Answer in natural language. Estimate the real world distances between objects in the image. Which object is closer to white color dining table (marked A), tall floor lamp with white shade (marked B) or black colour dog bed (marked C)? Choose between the following options: black colour dog bed (marked C) or tall floor lamp with white shade (marked B)
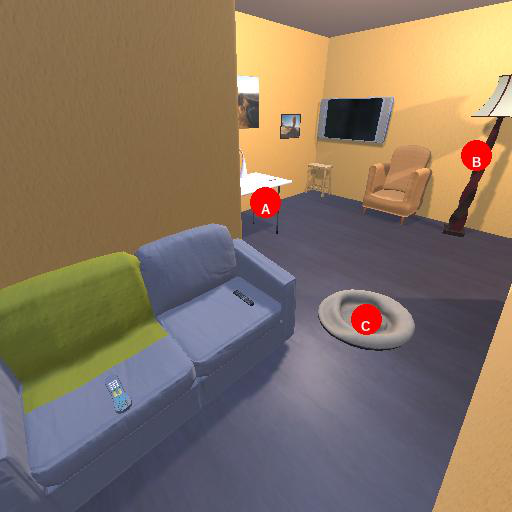
<answer>black colour dog bed (marked C)</answer>